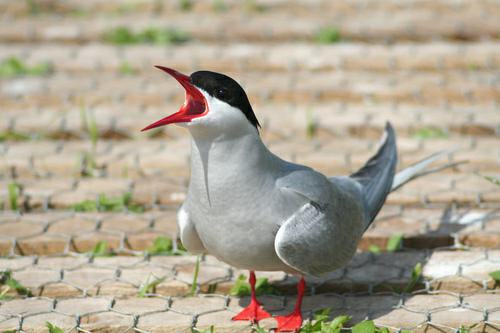
A photo of a artic tern